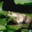
Label: frog